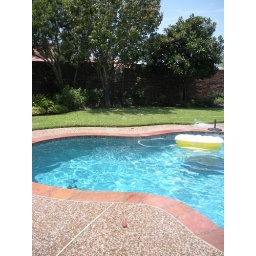
Somehow, none of the trees above where the wall was hit were singed.Pieces of brick were strewn about, but somehow the trees above the wall weren't singed.